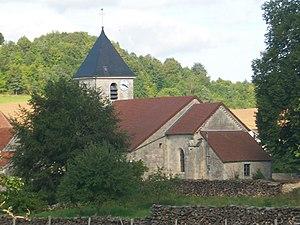
Église paroissiale Saint-Martin
Cet article recense les monuments historiques de la Haute-Marne, en France.
Vitry-en-Montagne est une commune française située dans le département de la Haute-Marne, en région Grand Est.